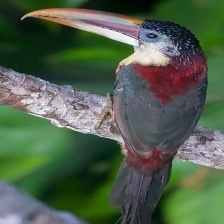
Species: CURL CRESTED ARACURI
Scientific name: PTEROGLOSSUS BEAUHARNAESII
ImageNet parent category: toucan